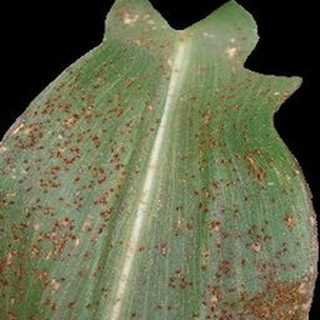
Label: corn_common_rust